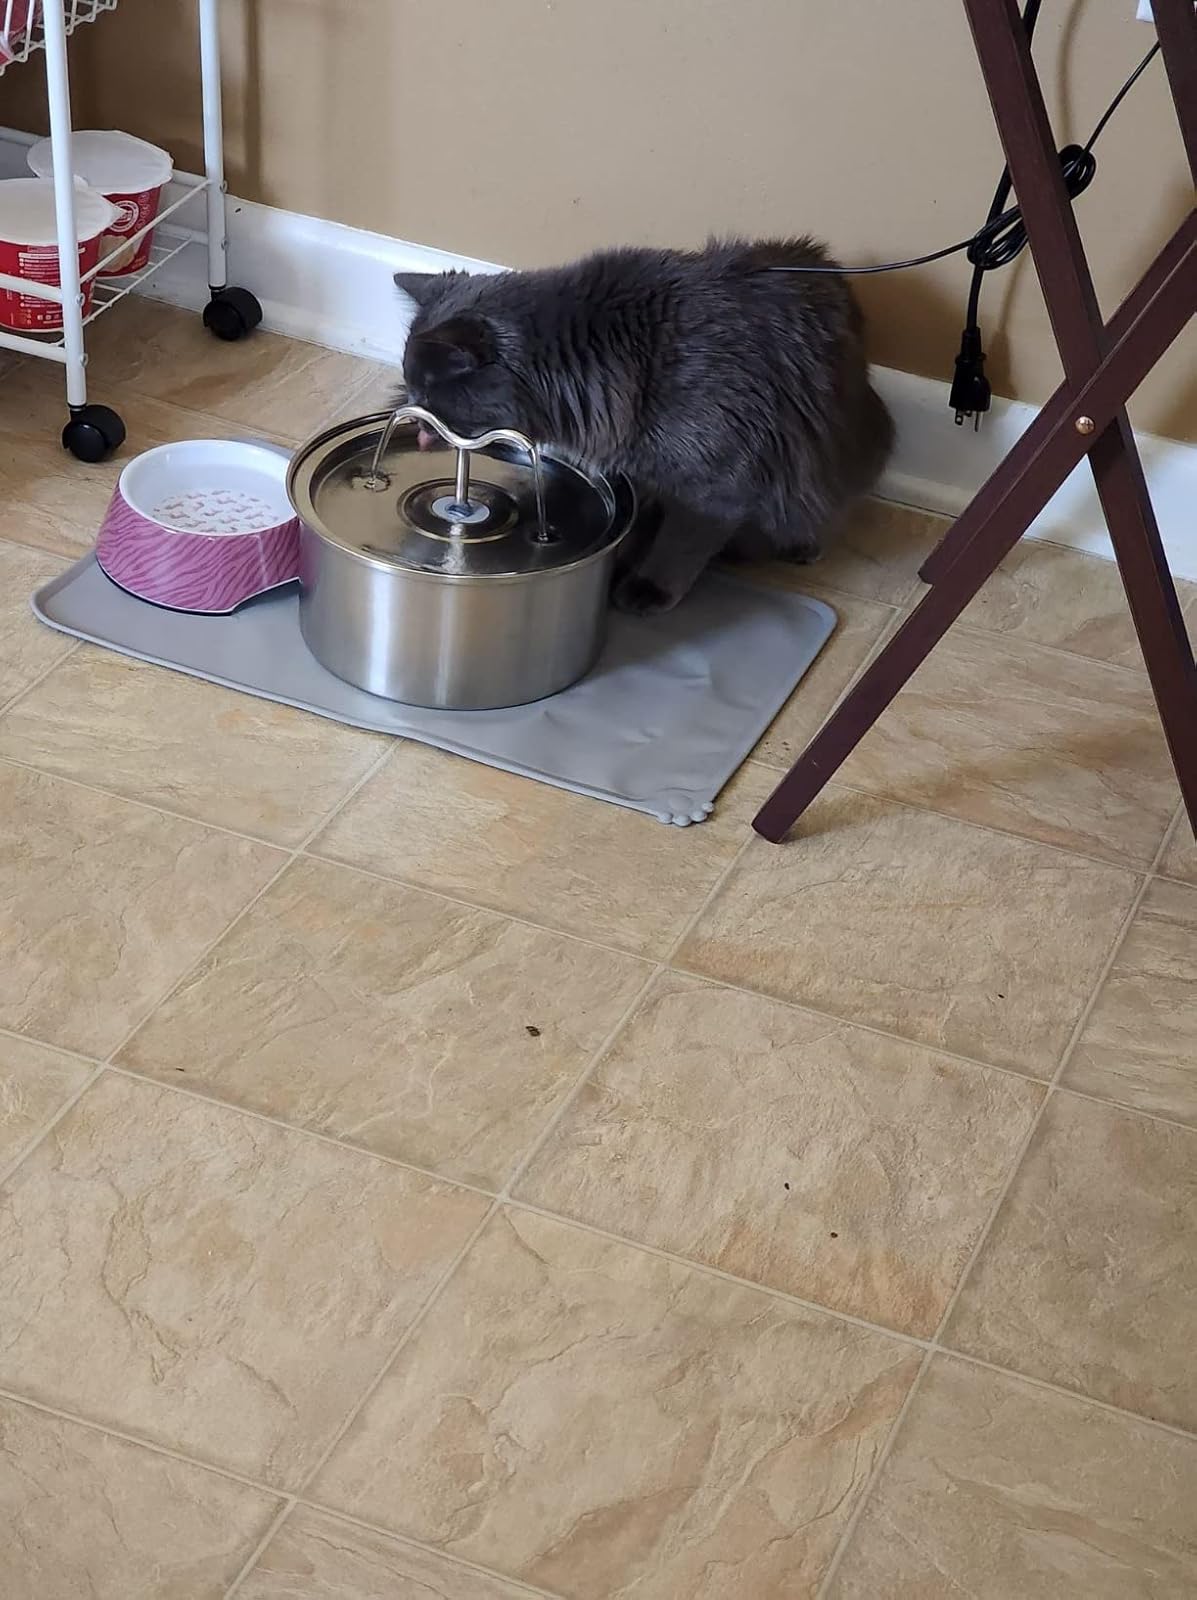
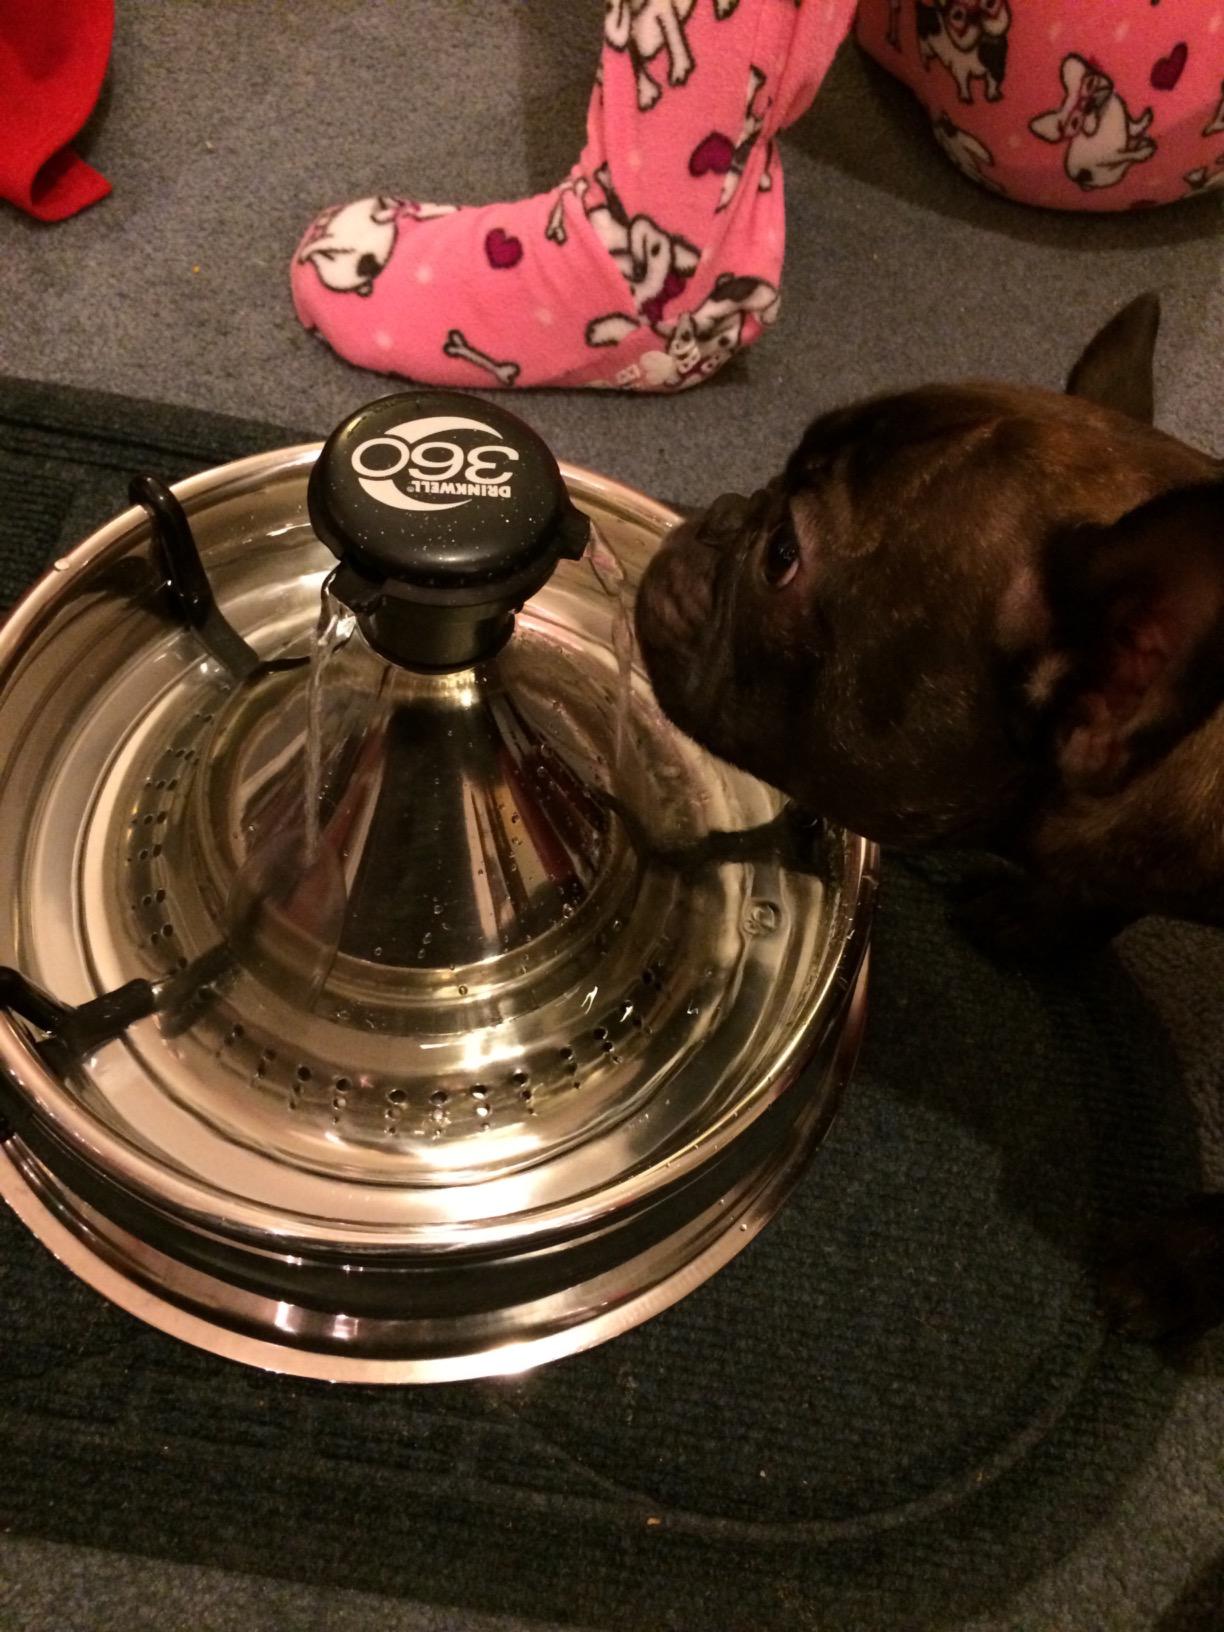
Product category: items_bowl
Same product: no